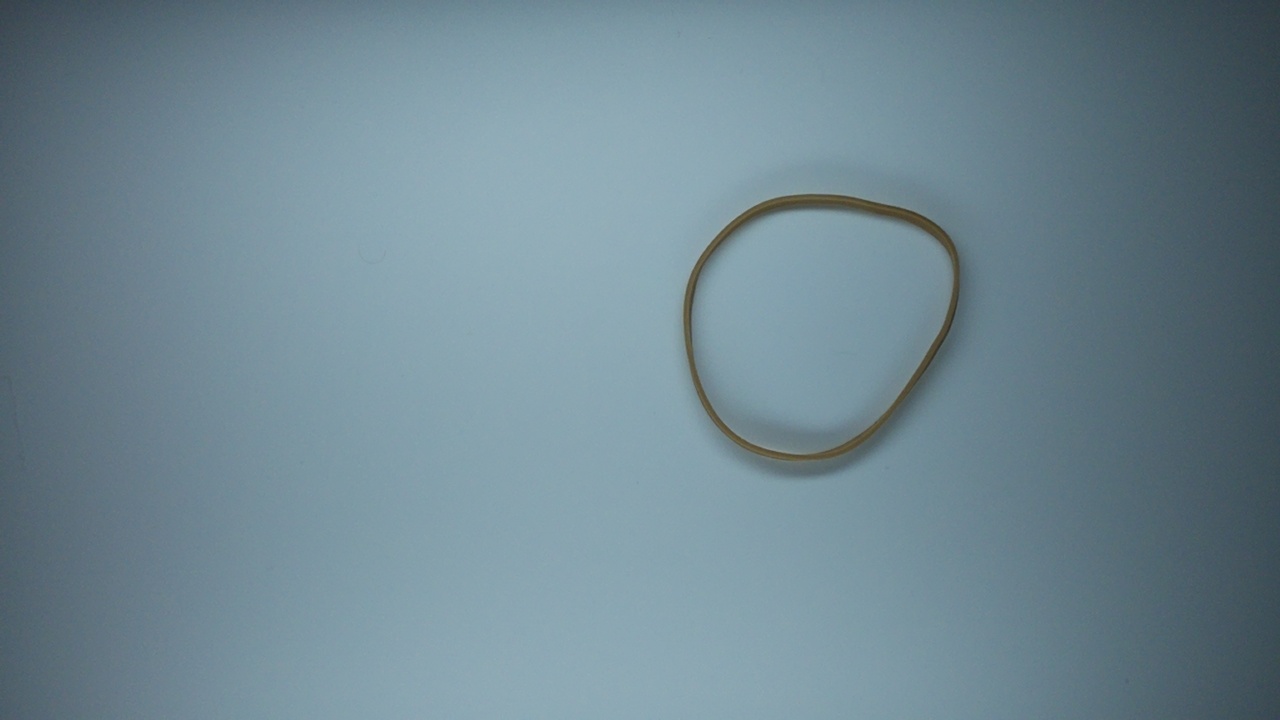
Label: trash